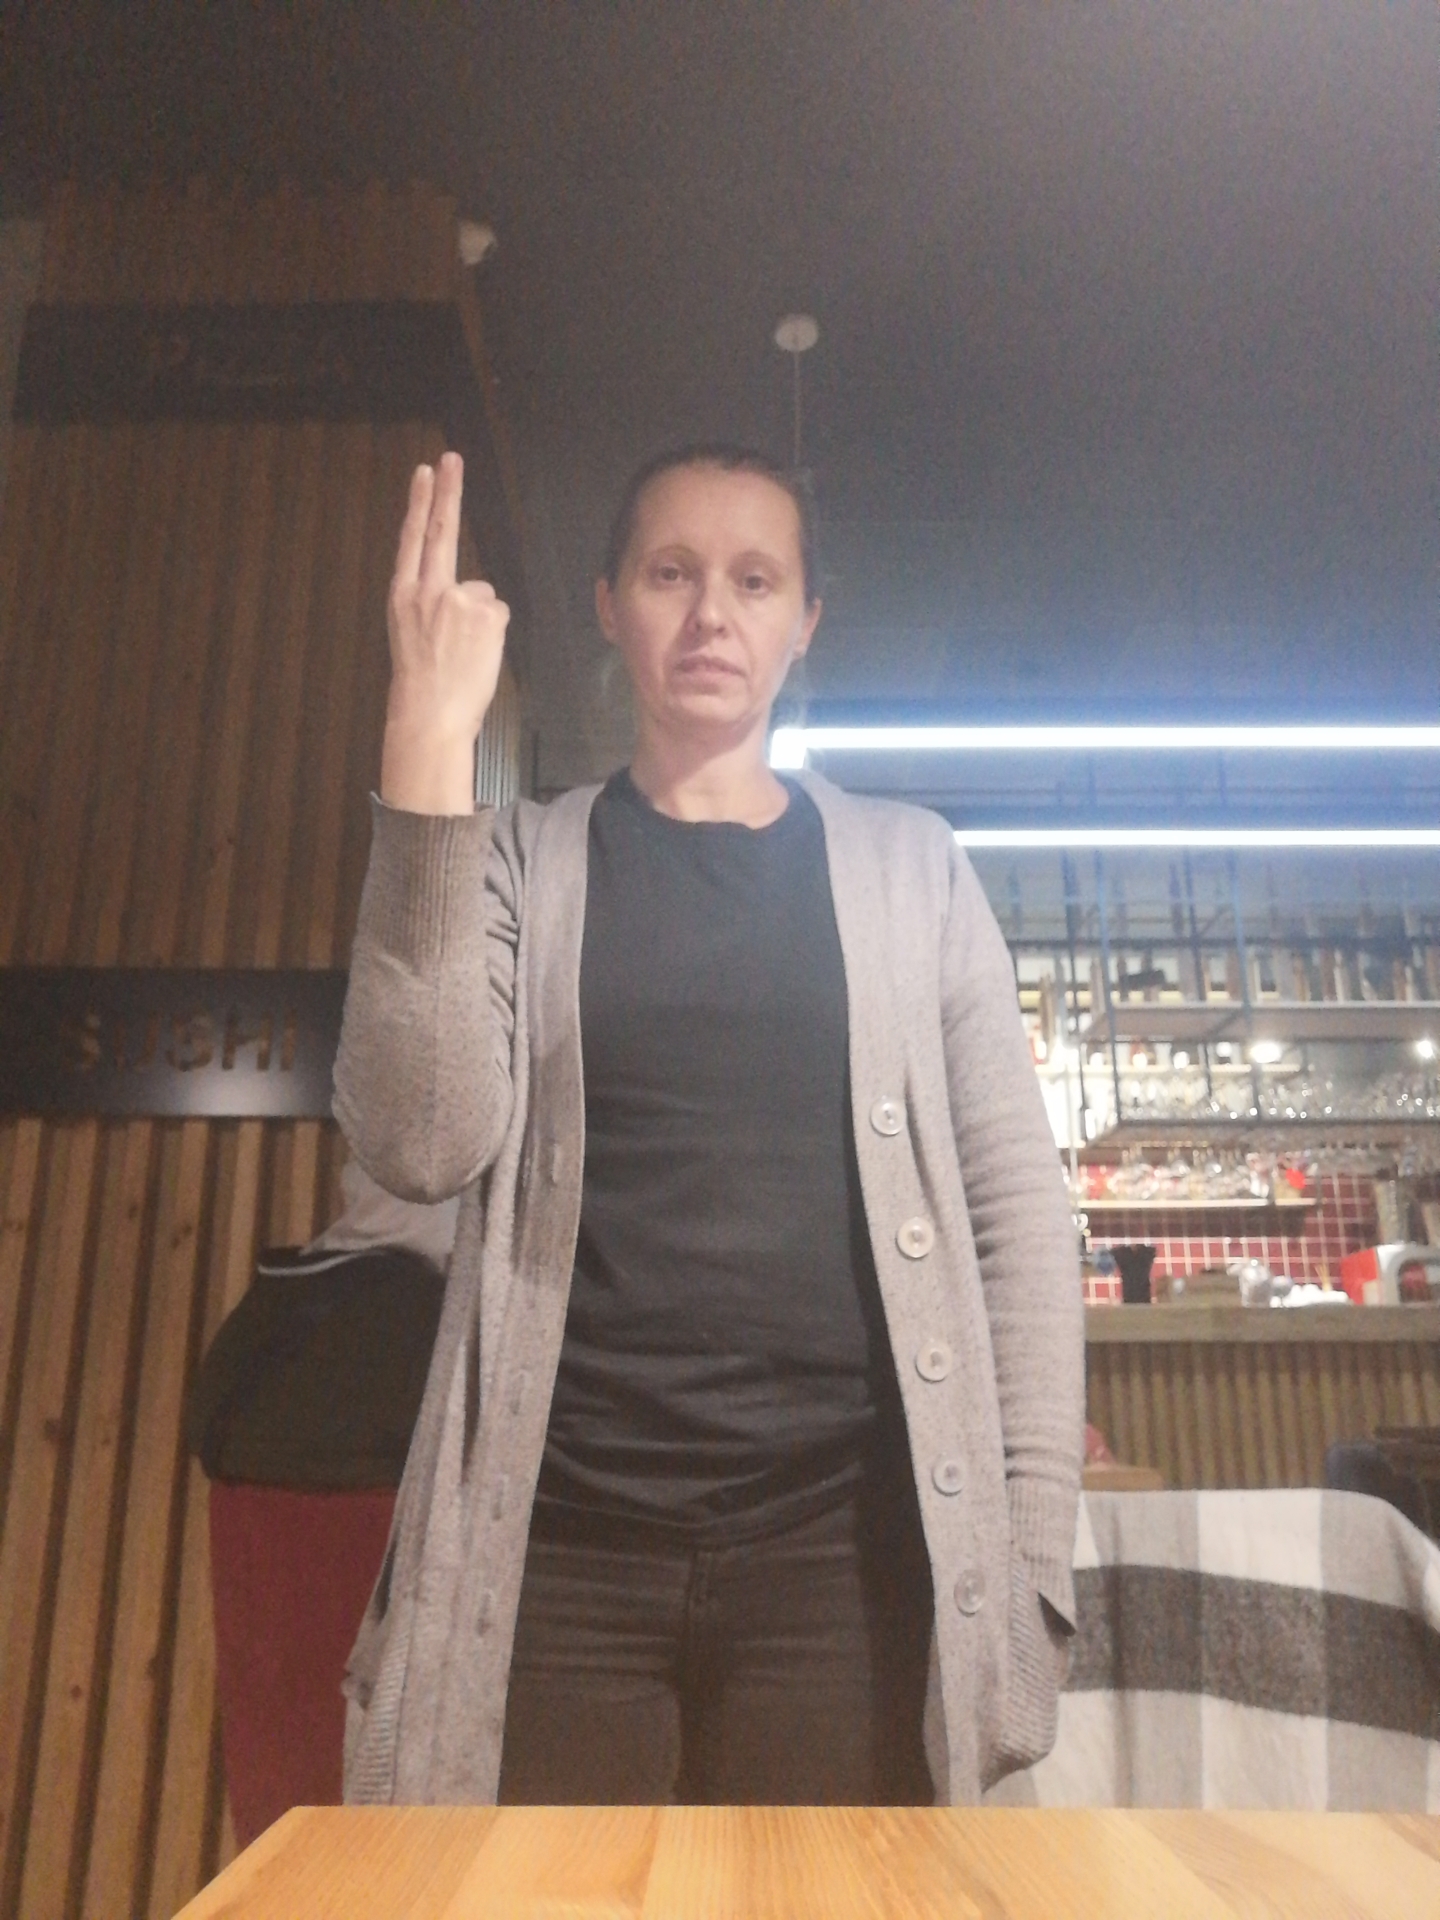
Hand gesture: two_up_inverted